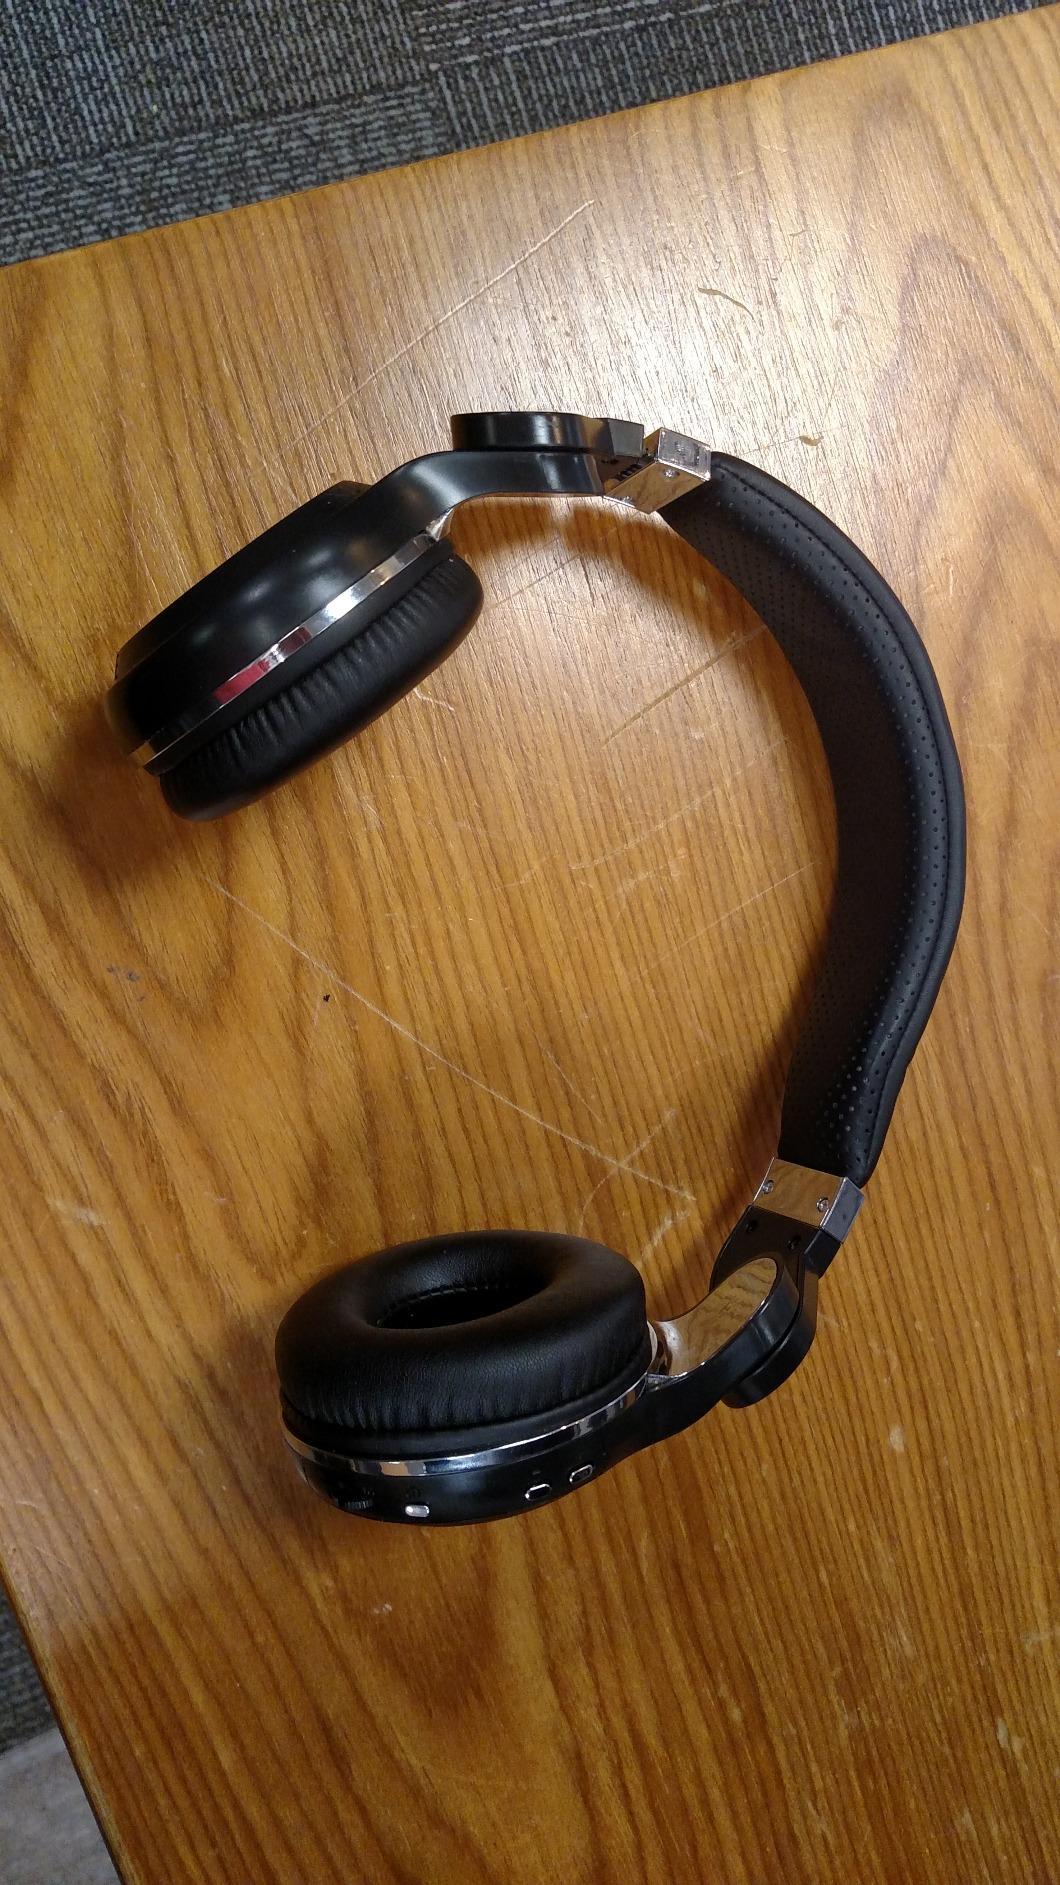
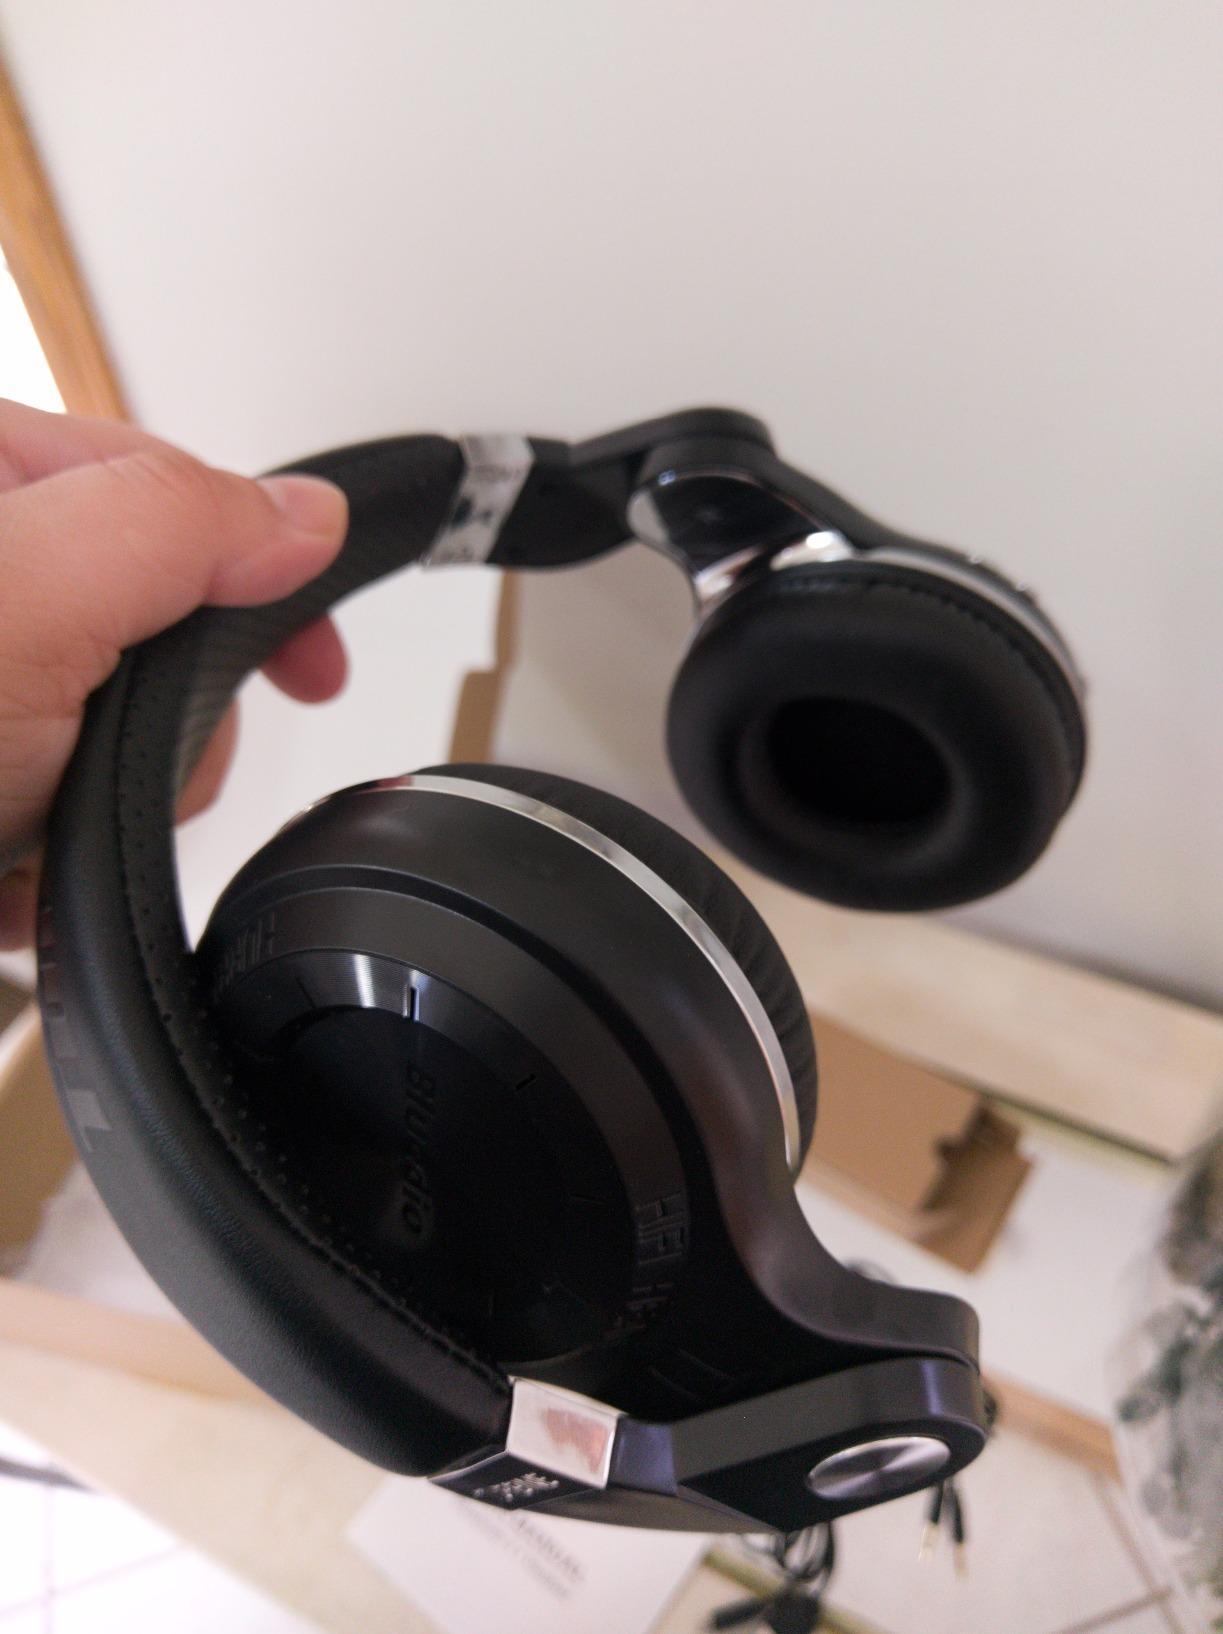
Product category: headphones
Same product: yes